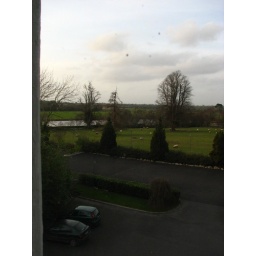
View from the manor house where we stayed in the night of Glendalough. Yes, those are sheep. By the car park.